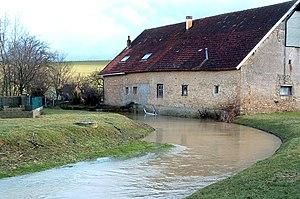
Le ruisseau de Noironte en crue, le 10 mars 2006, et l'ancien moulin.
Le Ruisseau de Recologne est un ruisseau qui coule dans le département du Doubs. C'est un affluent de l'Ognon en rive gauche, donc un sous-affluent du Rhône par la Saône.